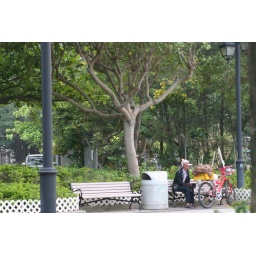
a junky old man with a weird cap at the park beside the beach with his dog while playing loud western music